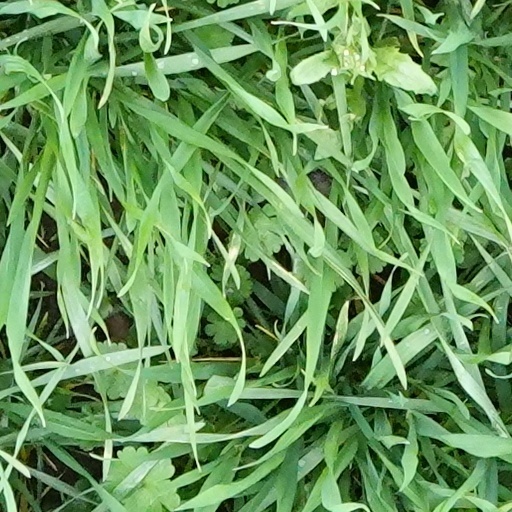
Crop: wheat